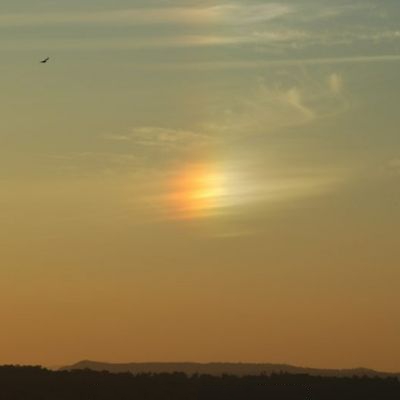
Cloud type: Cirrus (Ci)